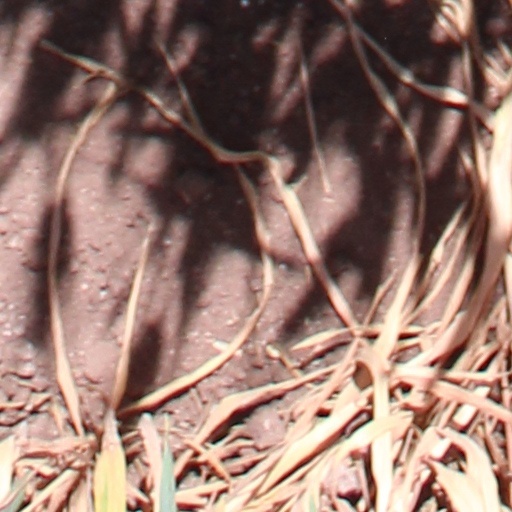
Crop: wheat